Death of Brian Rossiter

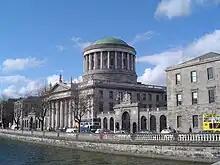
The Rossiters took High Court action at the Four Courts, Dublin.

Brian Rossiter's father took High Court proceedings against the gardaí, alleging their wrongful arrest of his son. He later threatened to do so for a second time in July 2005. A settlement was eventually reached in July 2008 which meant that an inquest into his son's death could hear evidence from two UK-based Professors of Forensic Pathology whom the Coroner had previously refused to call as witnesses. In addition, further civil action against the State was taken by the Rossiters in December 2008, after they were informed that internal Garda disciplinary proceedings were "none of their business".